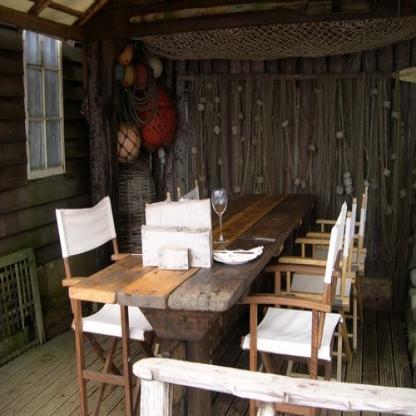
Scene: Indoor